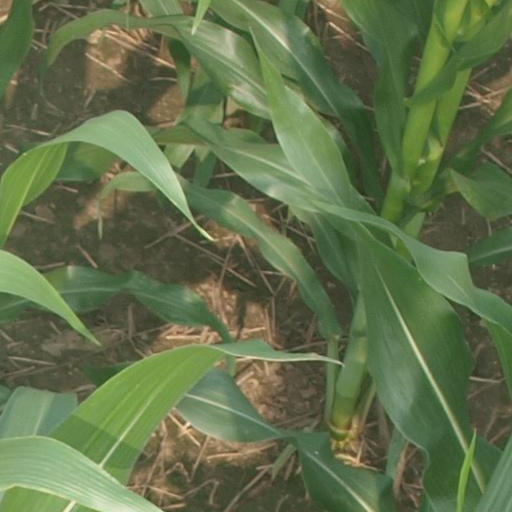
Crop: maize; corn